Jean Racine

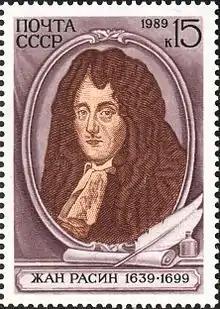
Jean Racine on the 1989 USSR commemorative stamp

At present, Racine is still widely considered a literary genius of revolutionary proportions. His work is still widely read and frequently performed. Racine's influence can be seen in A.S. Byatt's tetralogy ("The Virgin in the Garden 1978, Still Life 1985, Babel Tower 1997 and A Whistling Woman 2002"). Byatt tells the story of Frederica Potter, an English young woman in the early 1950s (when she is first introduced), who is very appreciative of Racine, and specifically of "Phedre".